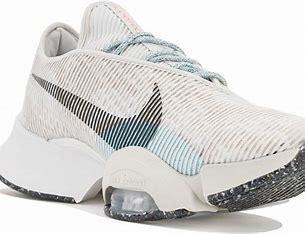
Brand: Nike
Model: Air Zoom Superrep 2